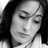
Emotion: sad